Hans Müller (chess player)

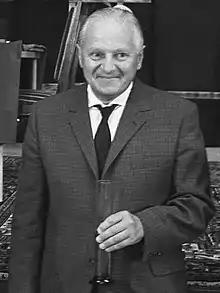
Hans Müller (1969)

Hans Müller (1 December 1896, Vienna – 28 February 1971, Vienna) was an Austrian chess player, theoretician and author of books.